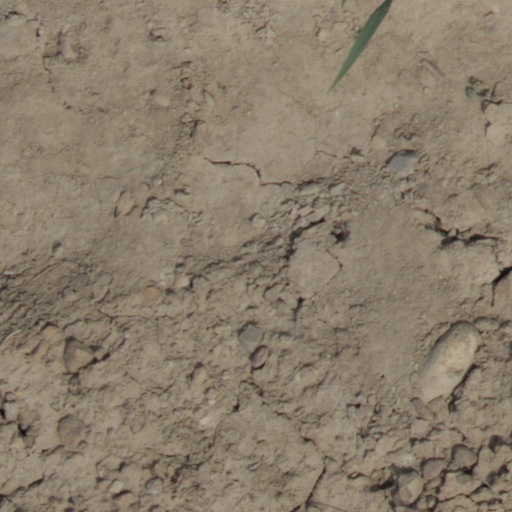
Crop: wheat